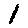
Label: 1